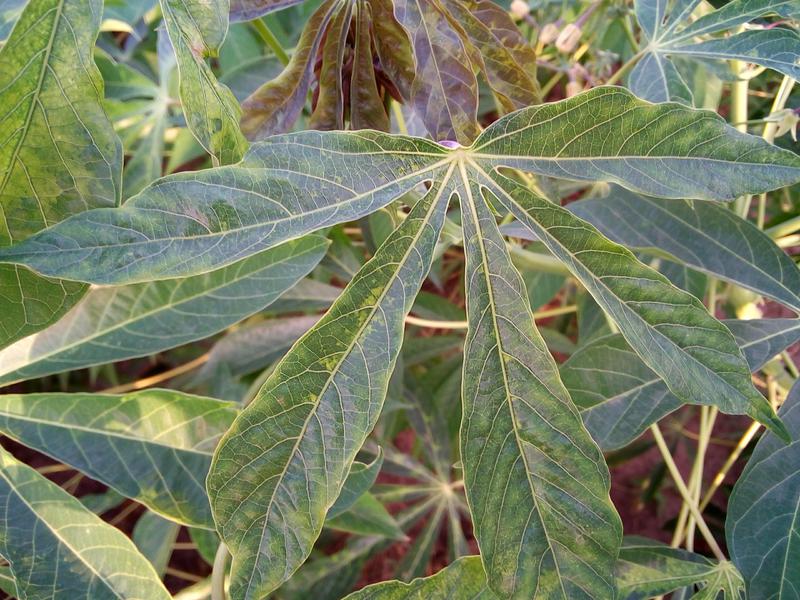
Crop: cassava
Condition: mosaic_disease